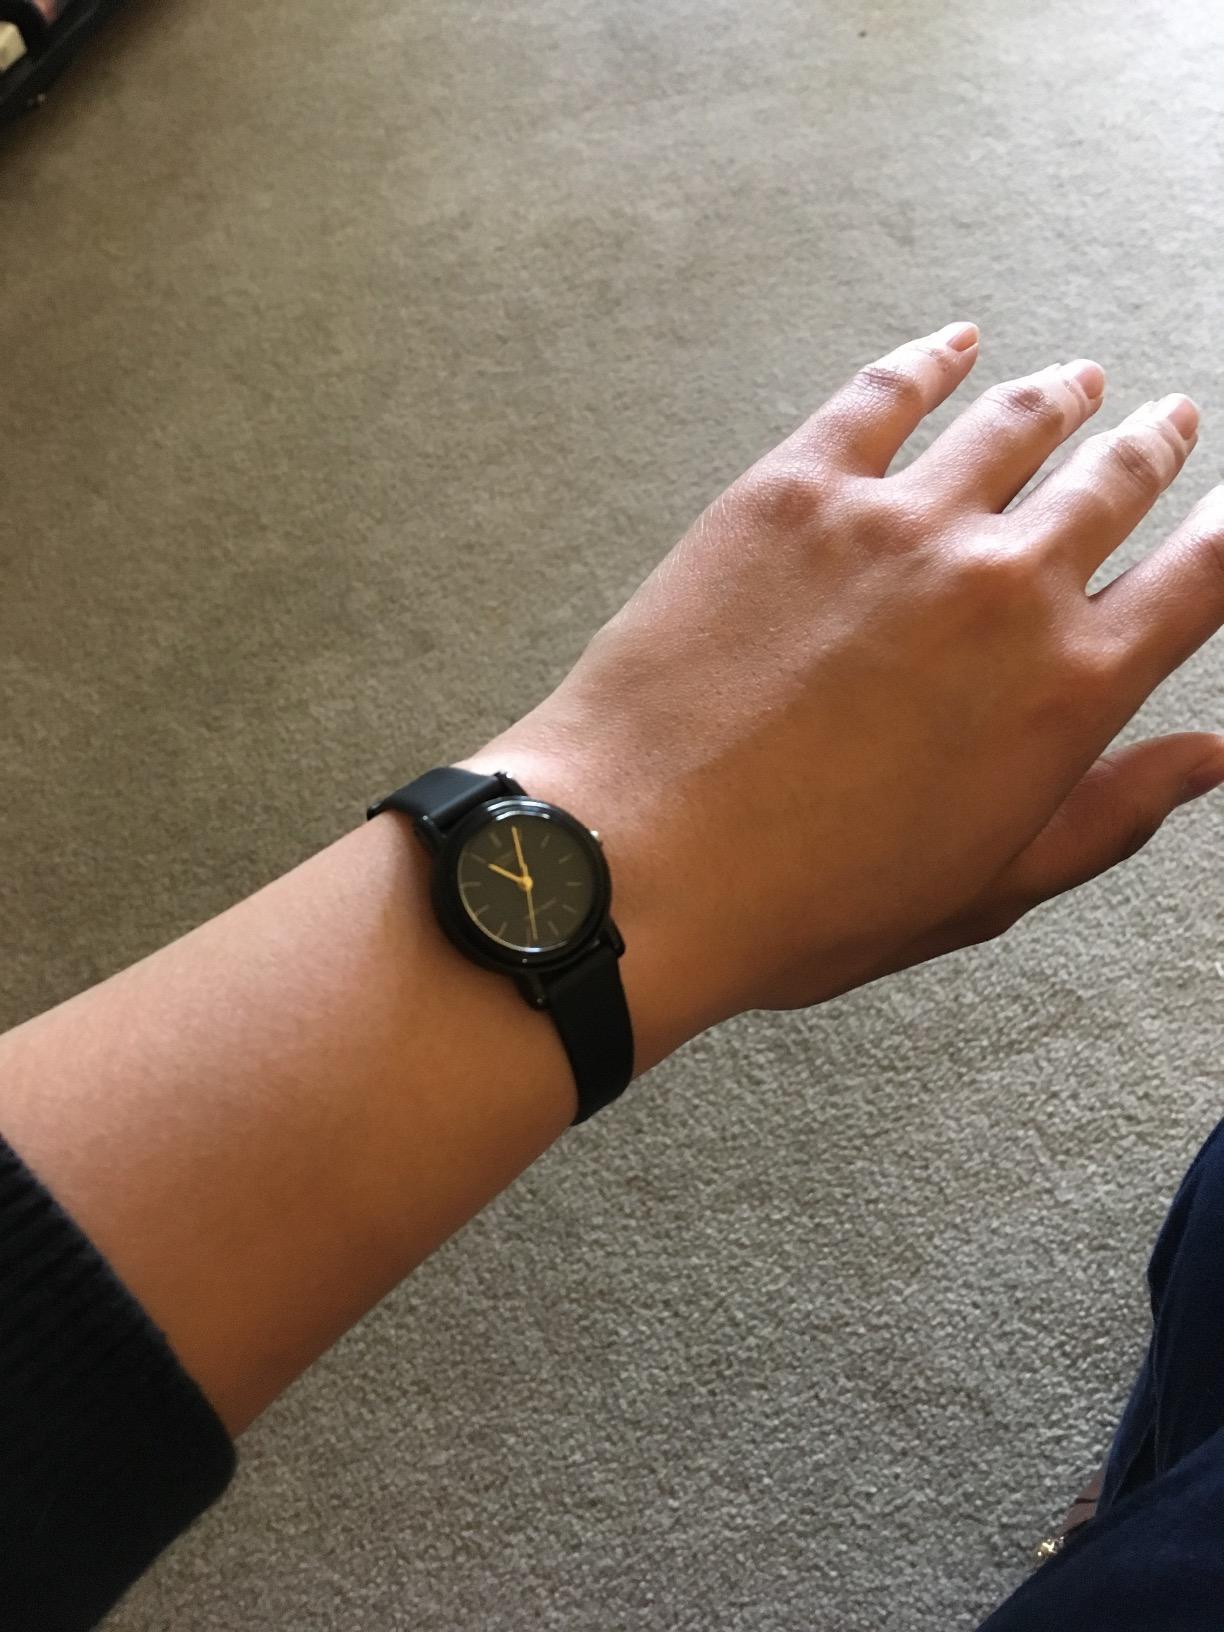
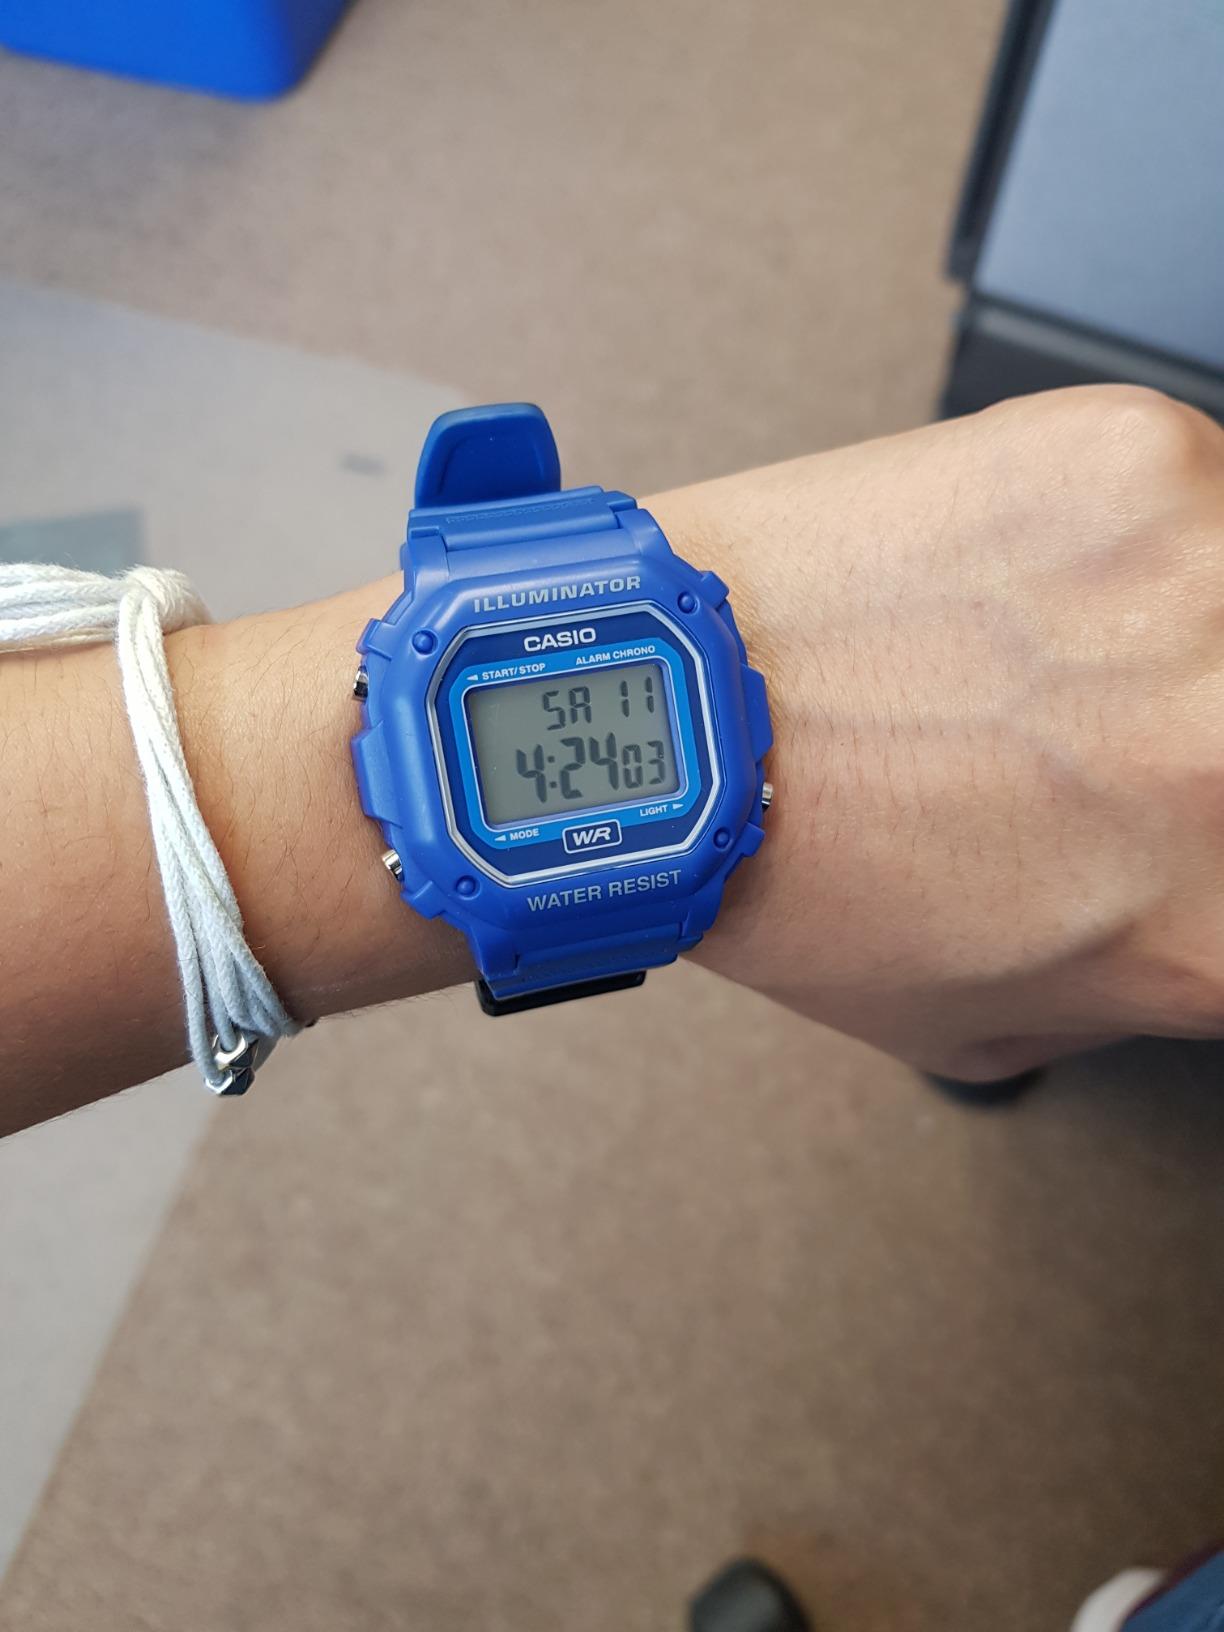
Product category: accessories_watch
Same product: no